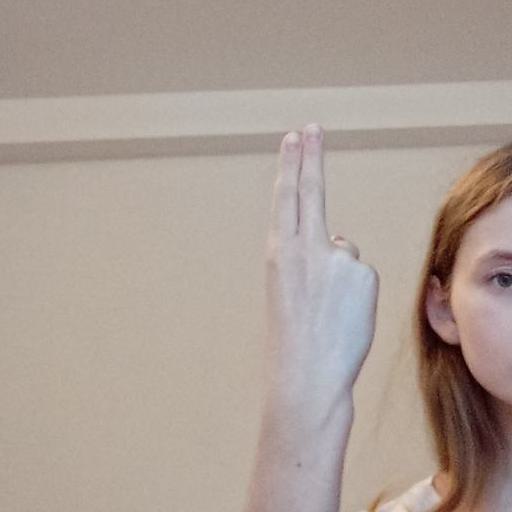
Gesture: two_up_inverted